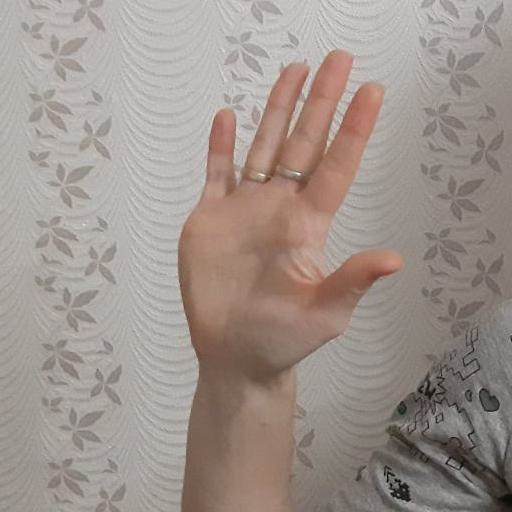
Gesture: palm